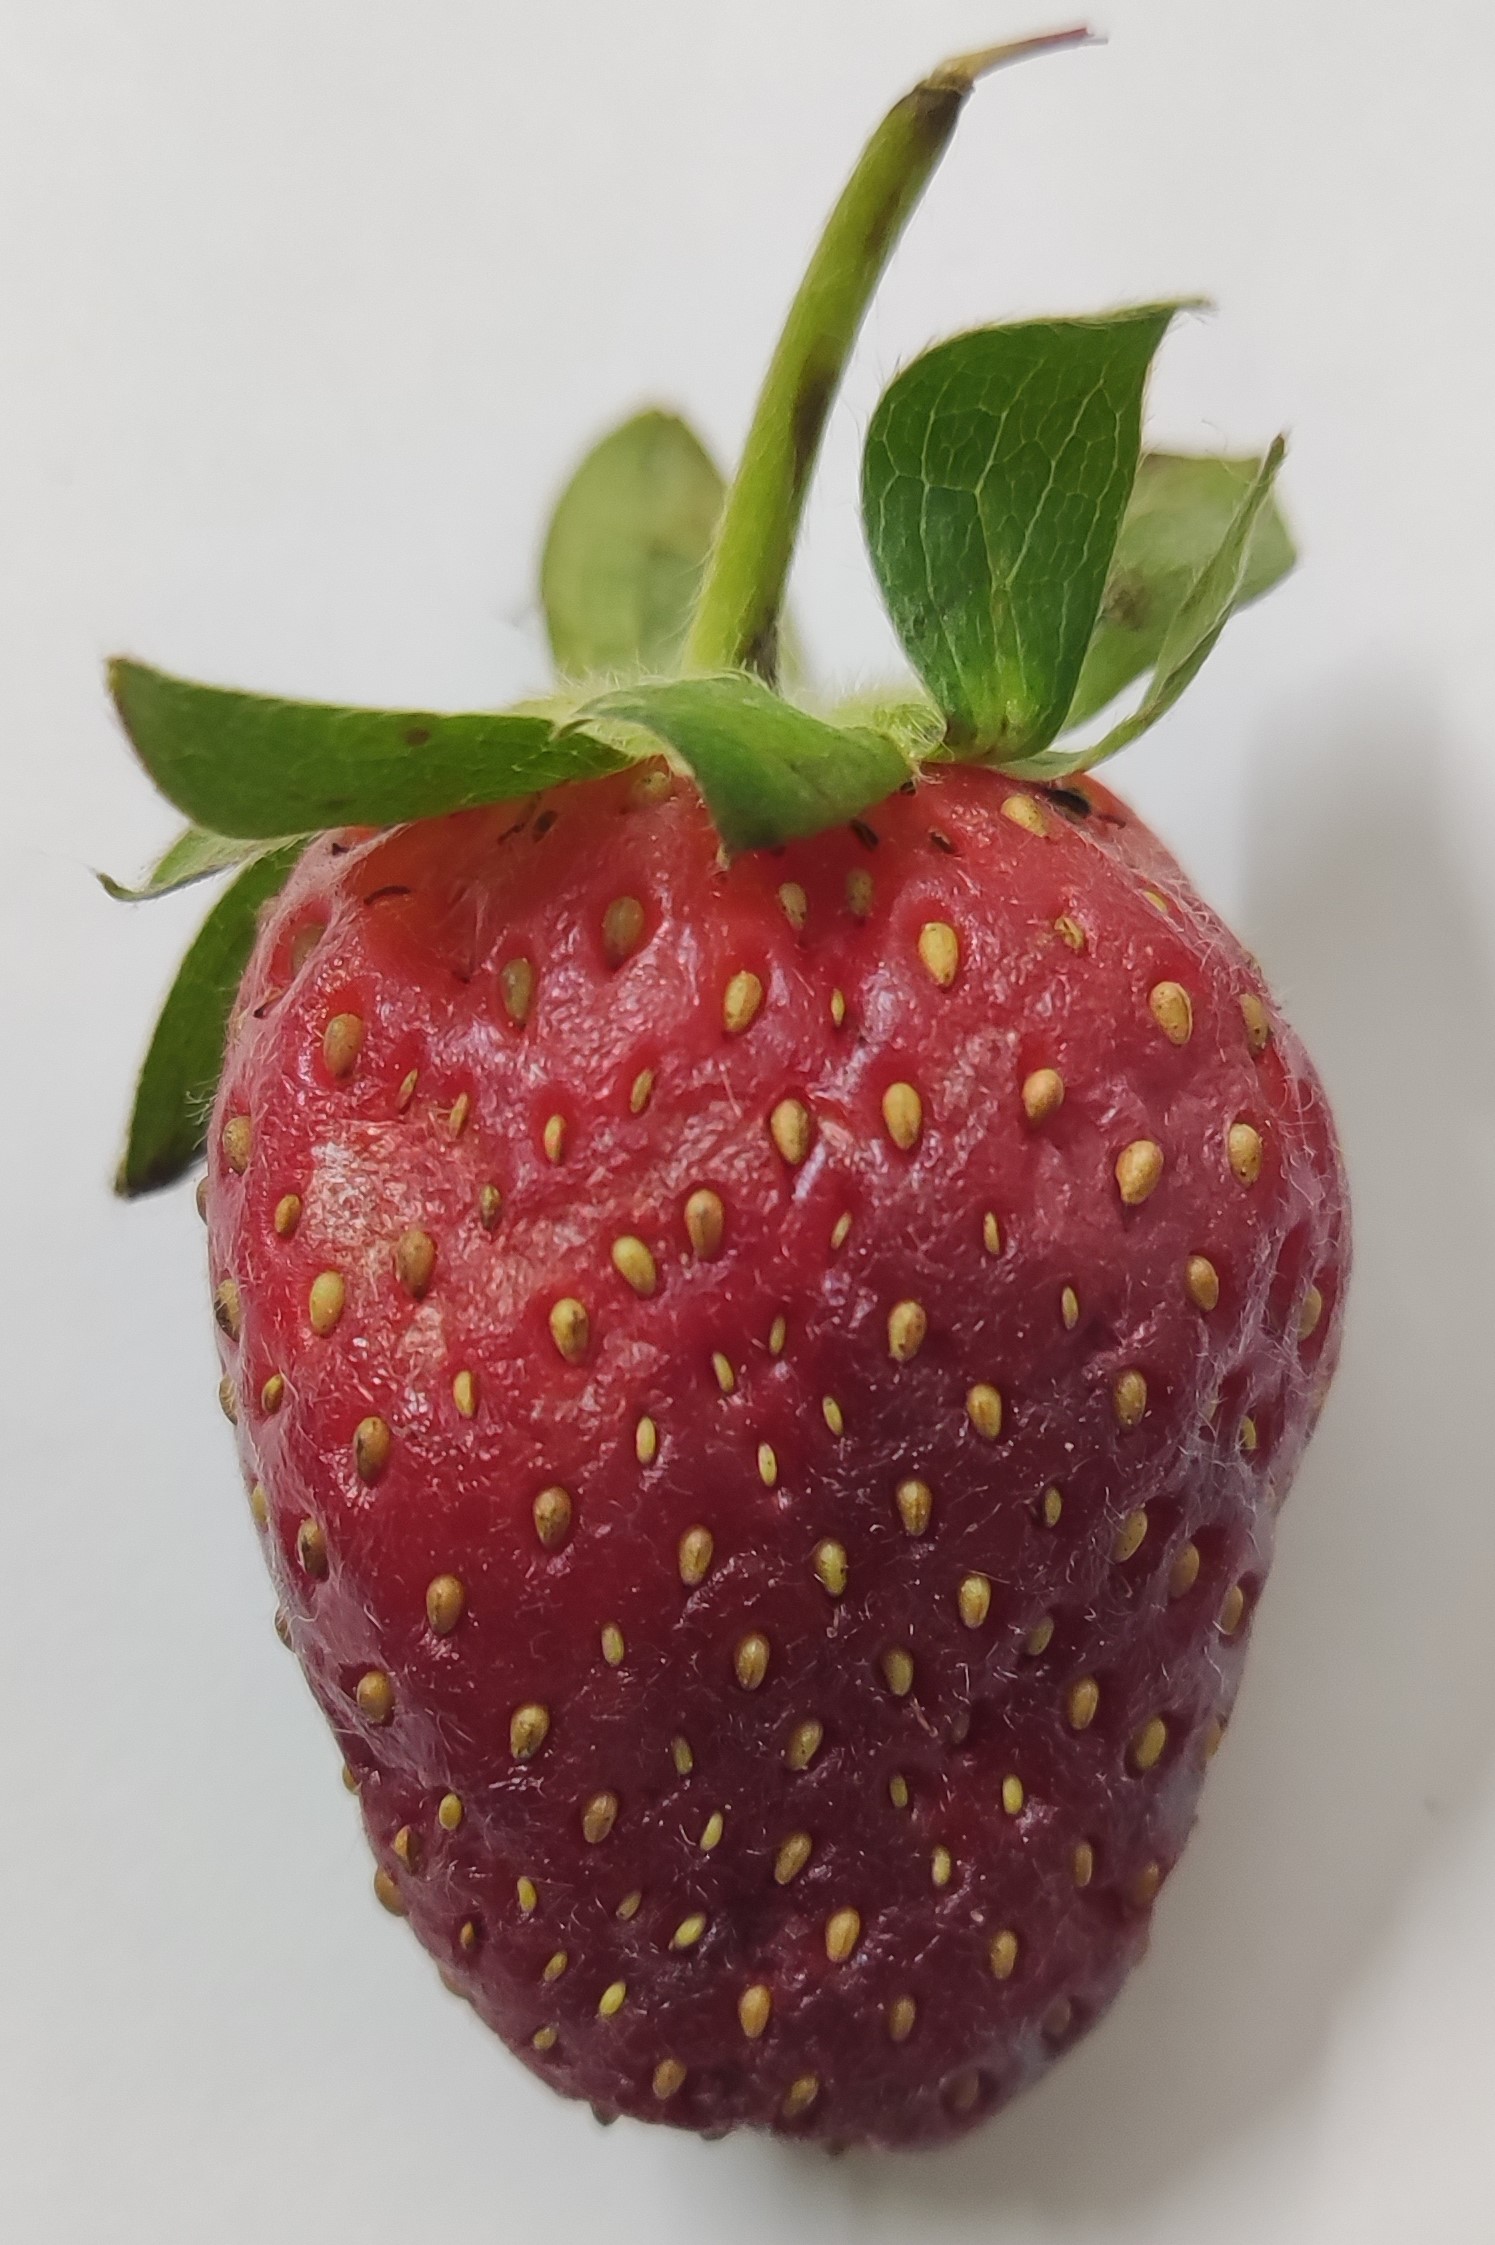
Fruit: strawberry
Condition: fresh